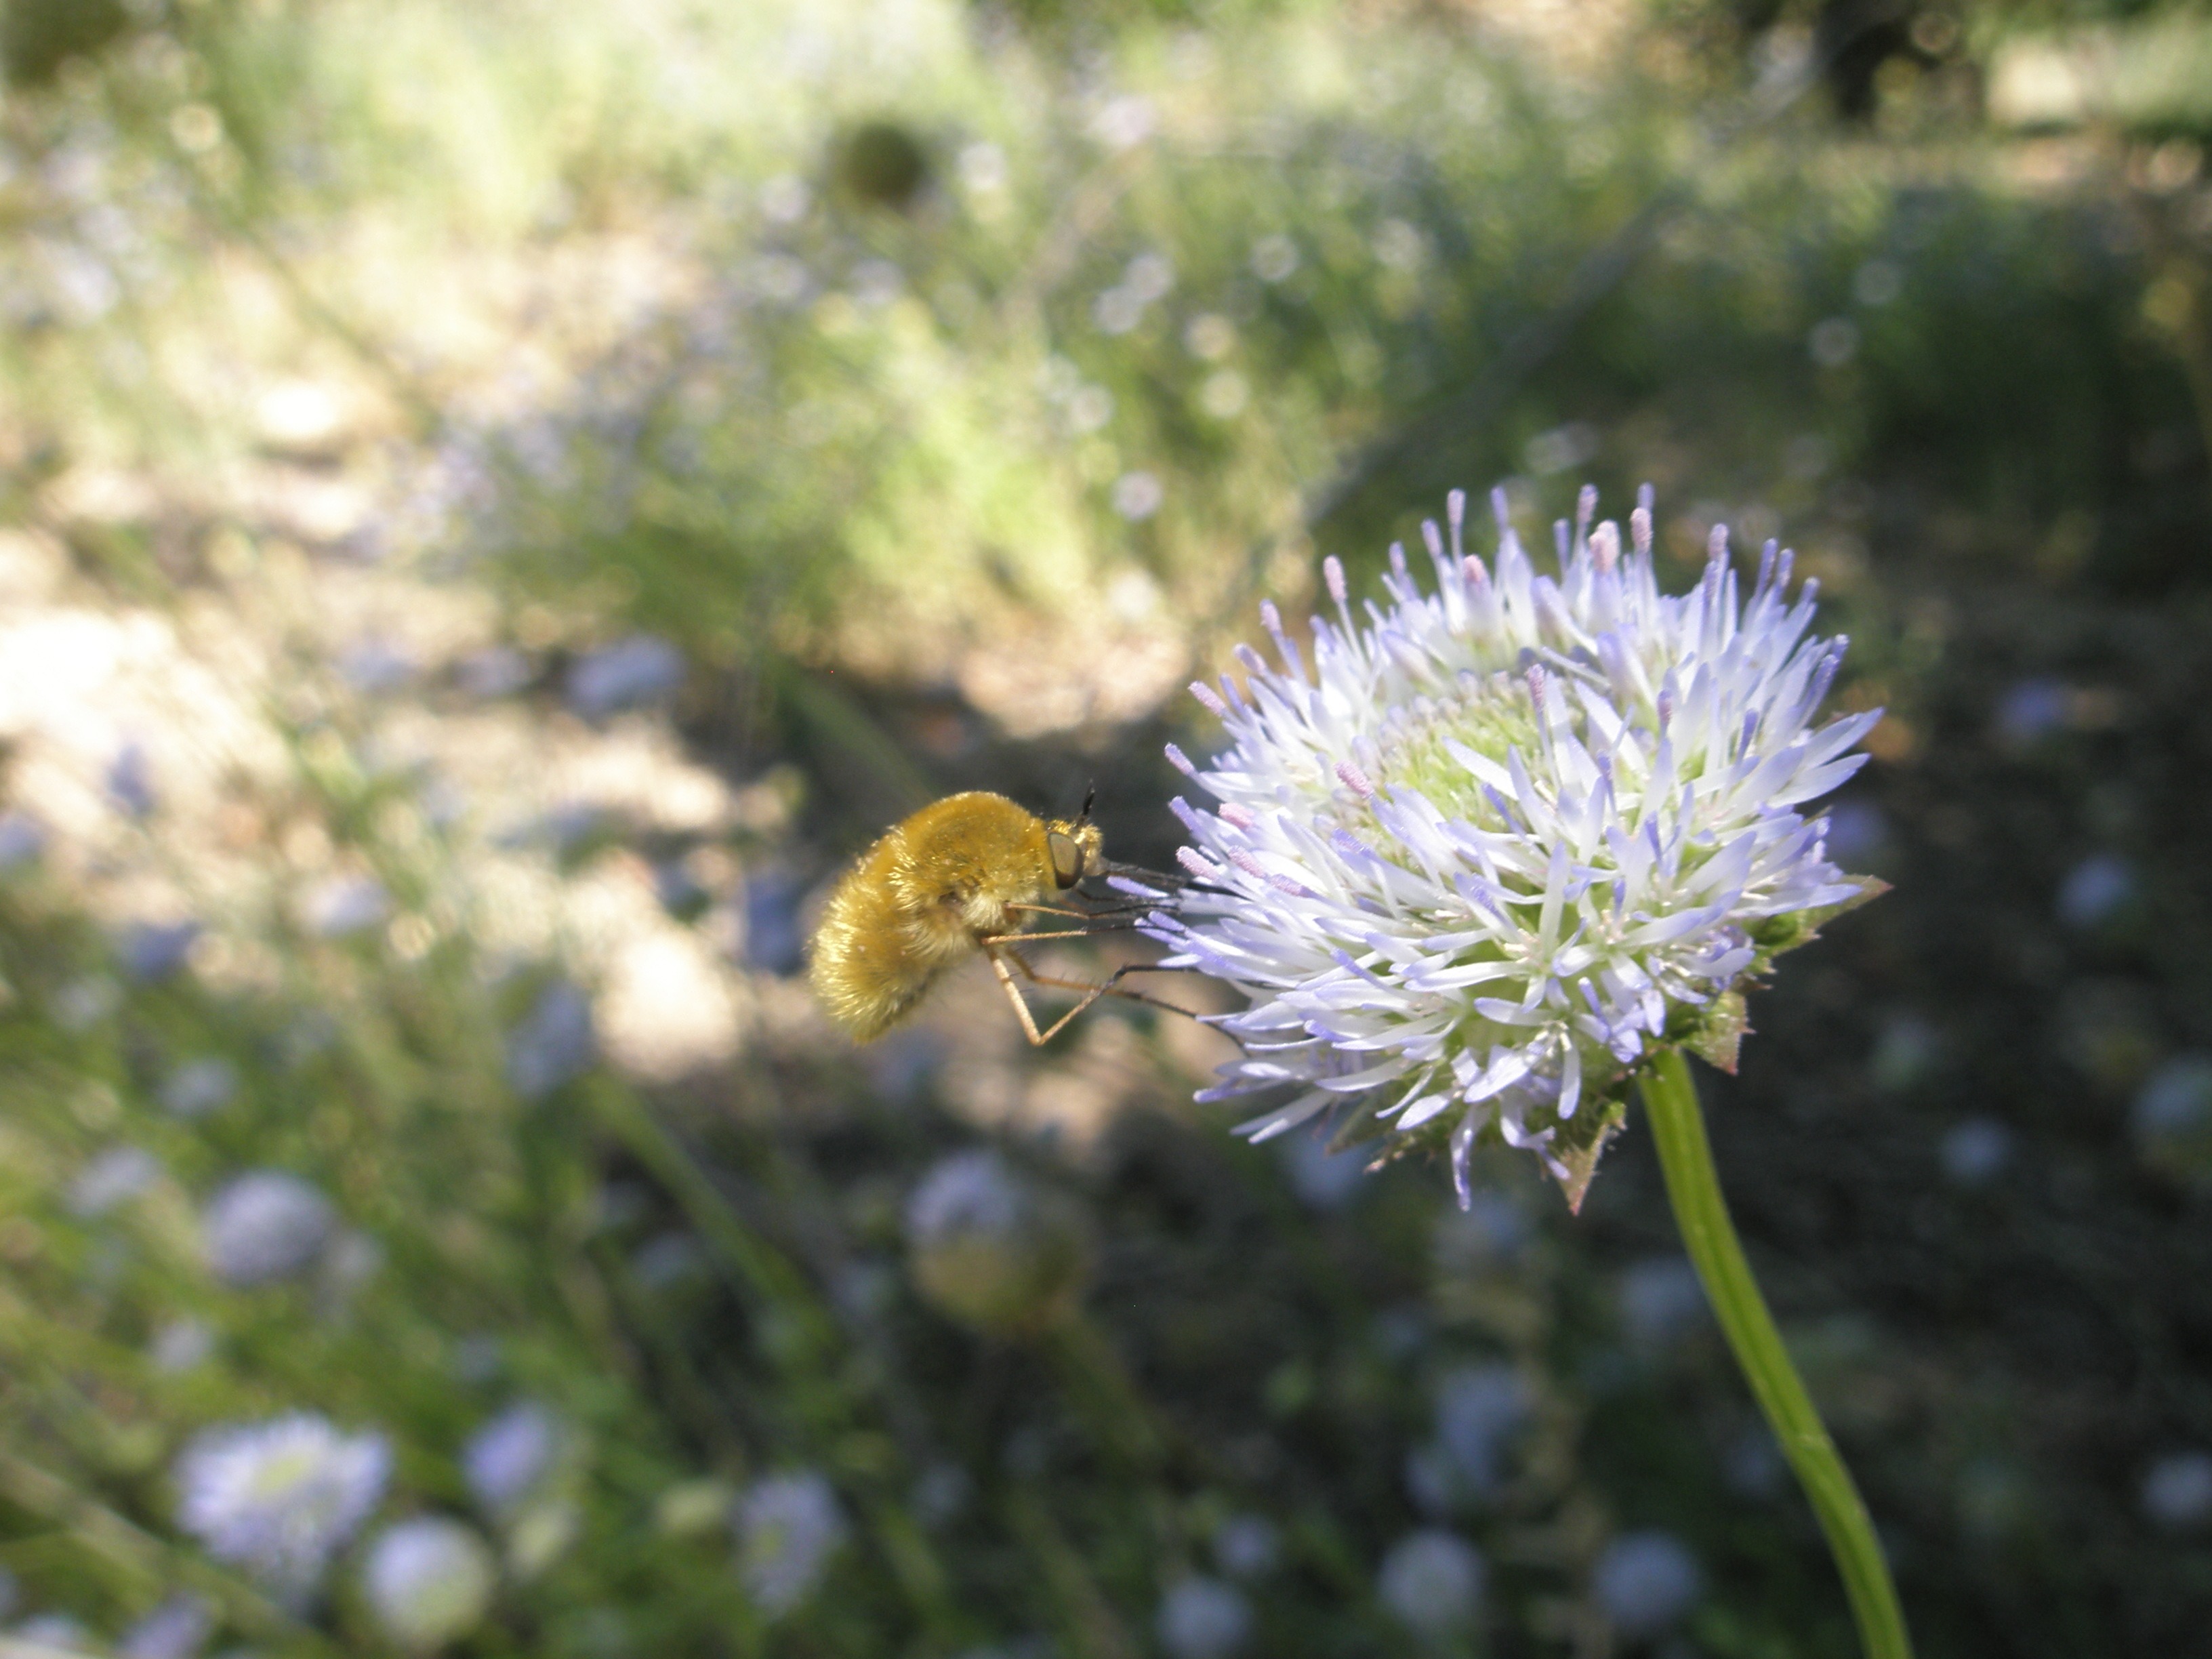
nature, grass, blossom, plant, meadow, flower, wildlife, insect, botany, flora, fauna, invertebrate, wildflower, bee, thistle, insects, bumblebee, macro photography, flowering plant, daisy family, land plant, membrane winged insect